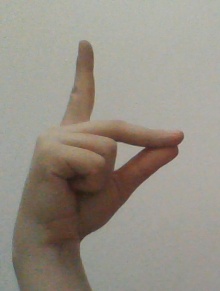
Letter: ta